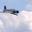
Label: airplane